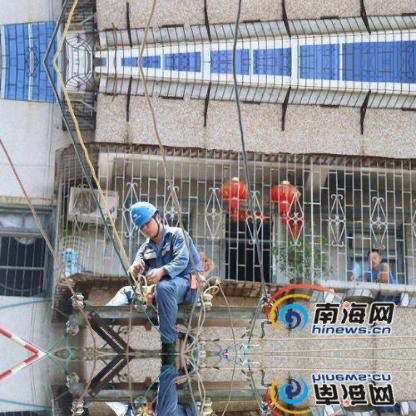
Objects in the image:
label: helmet
label: head